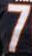
Number: 7